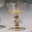
Label: cup